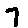
Label: 7